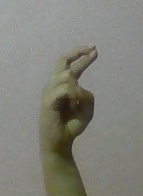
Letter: zay